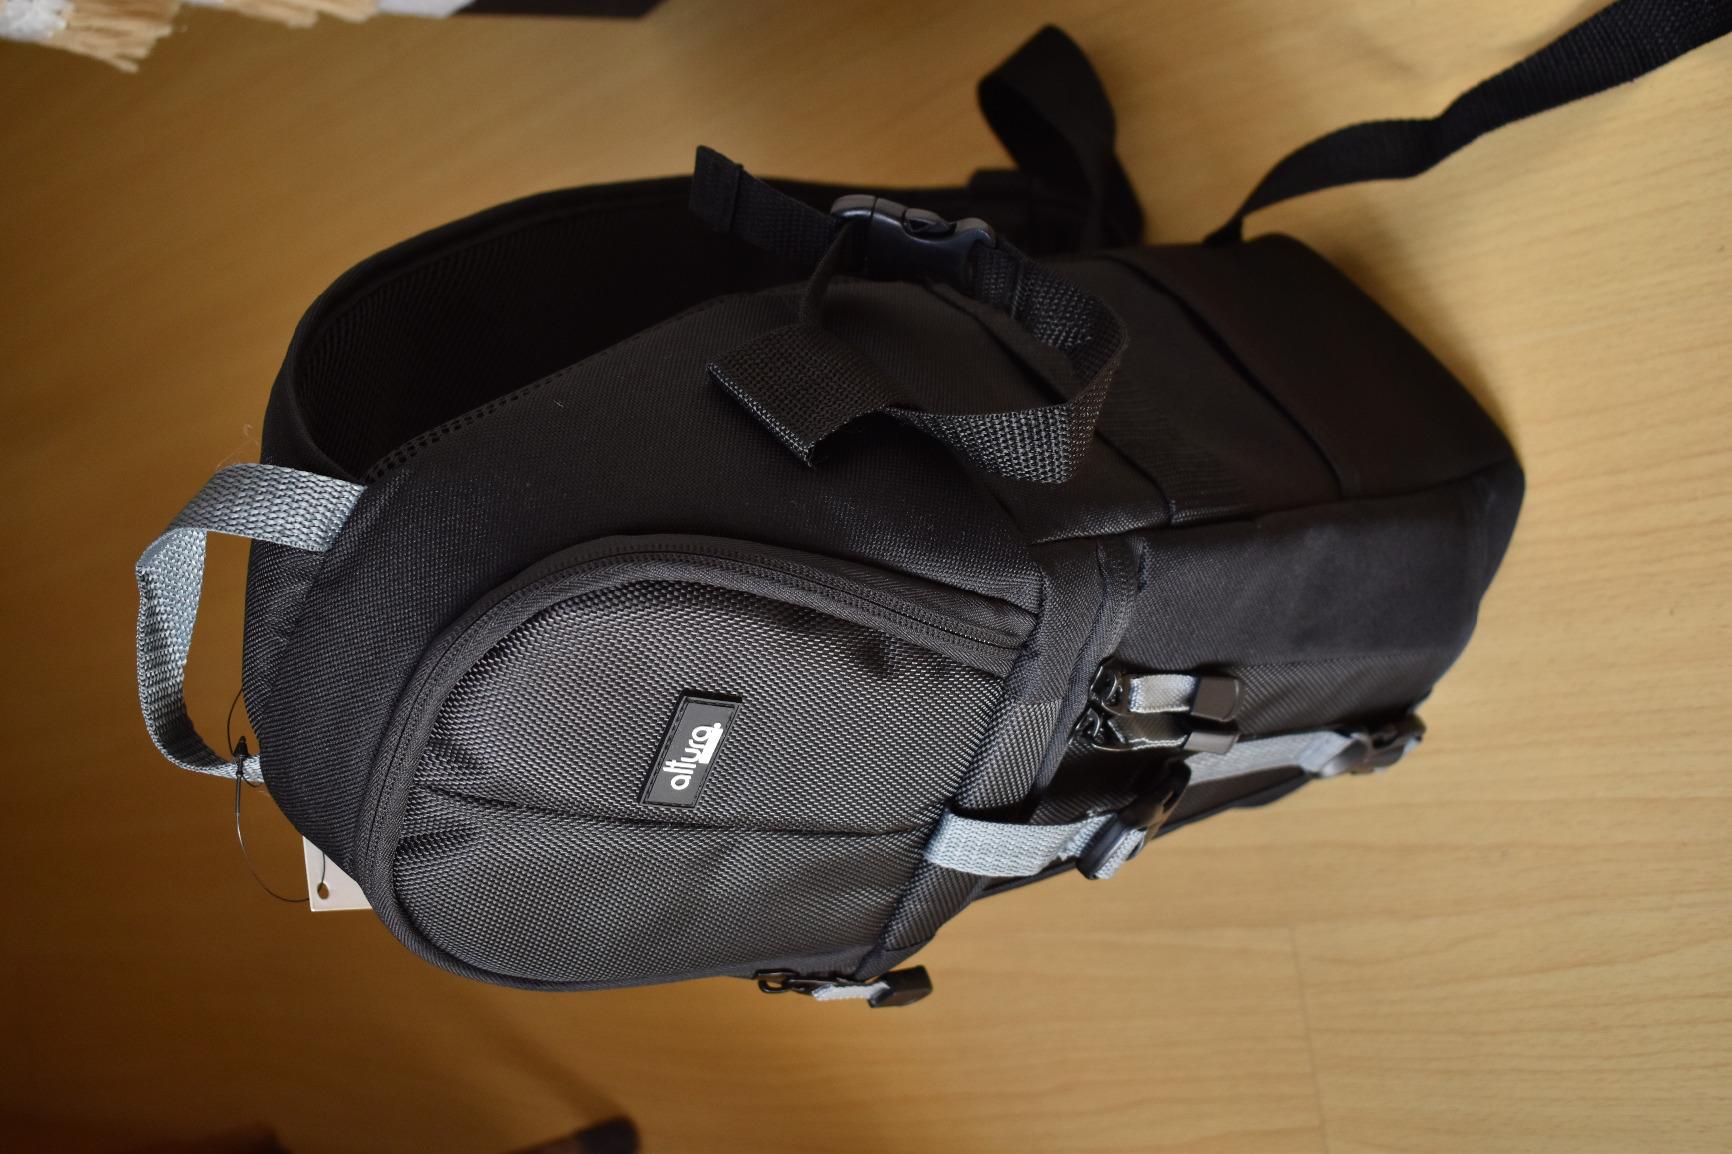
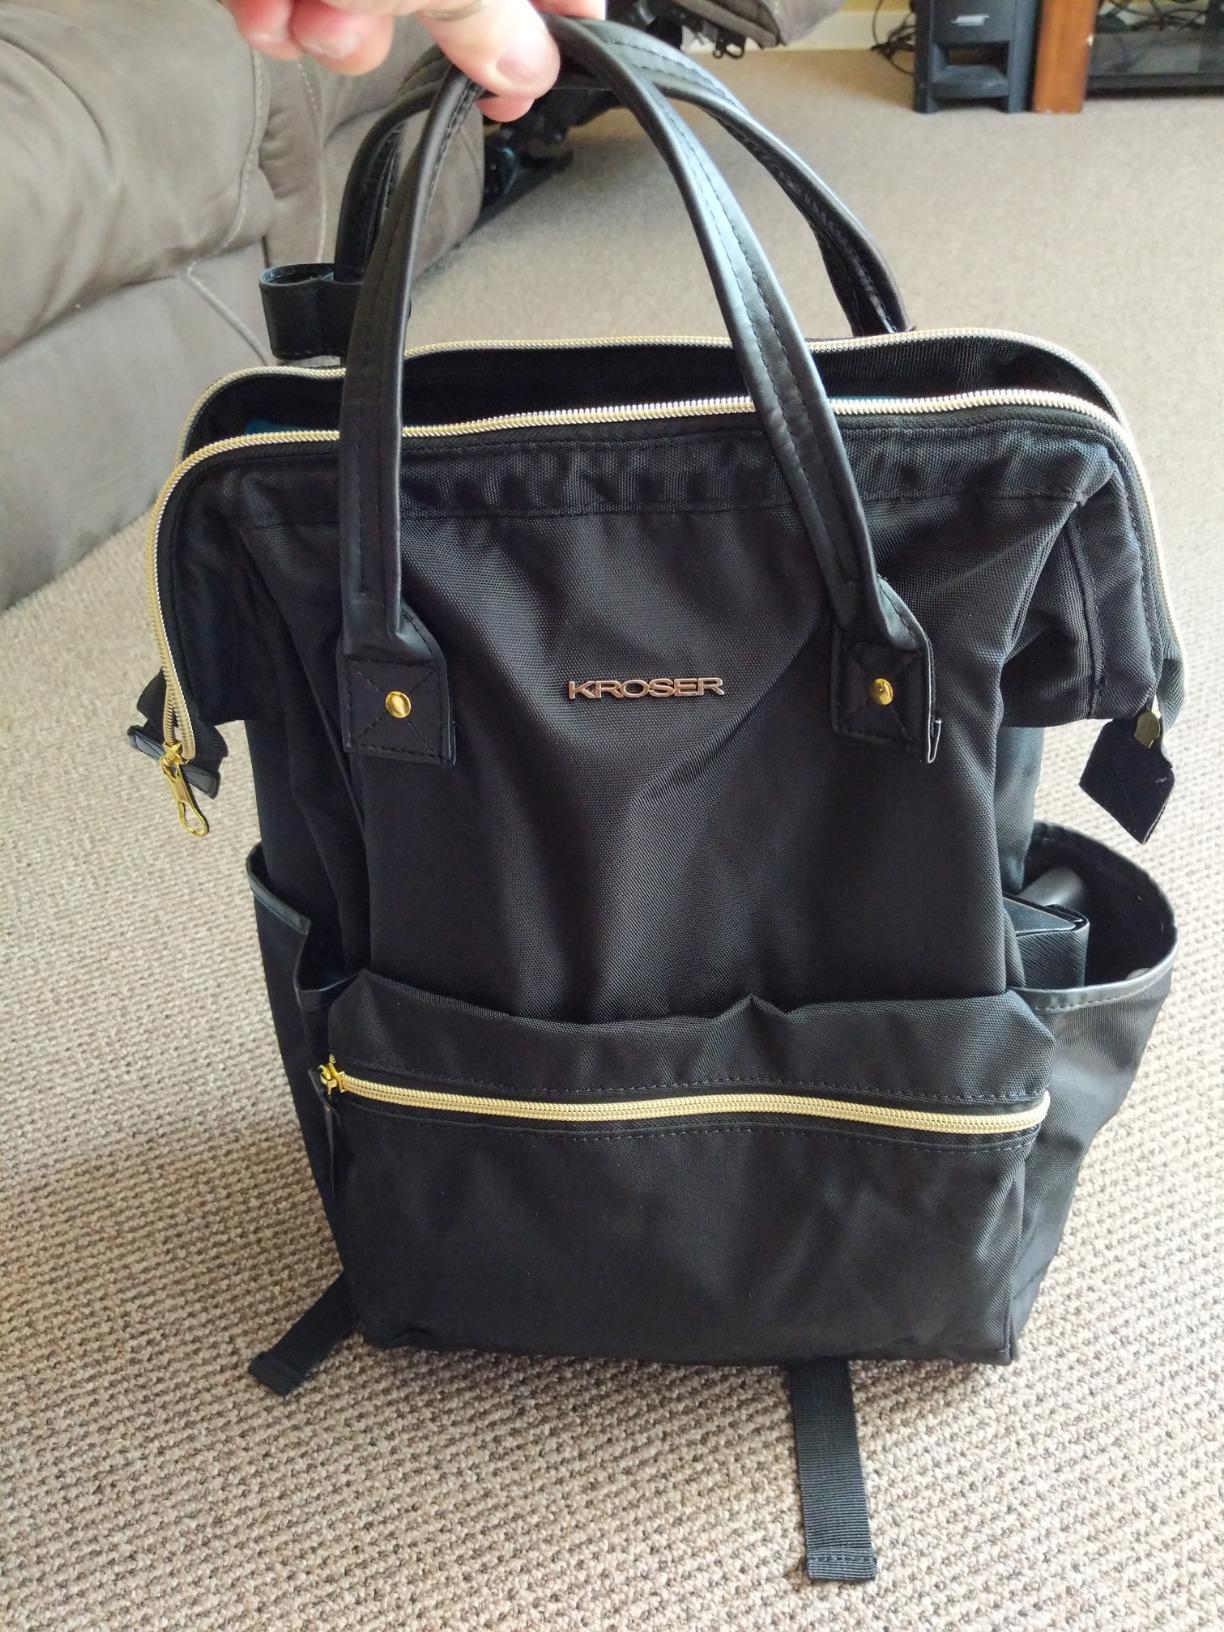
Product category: bag
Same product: no